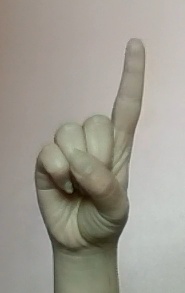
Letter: bb